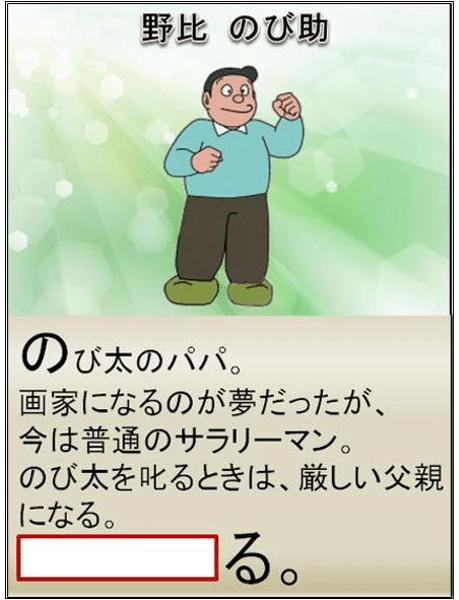
回答: 自分の事は棚にあげ